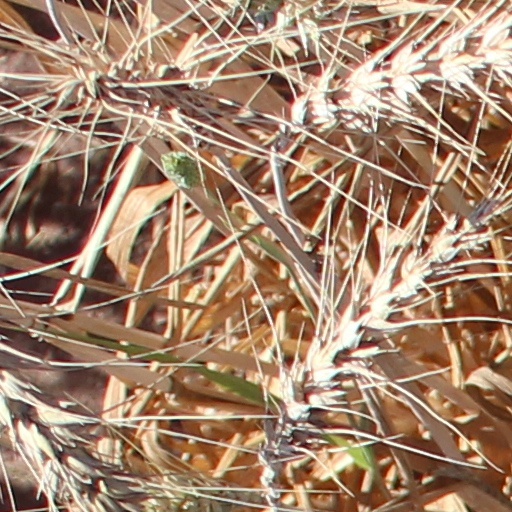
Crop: wheat